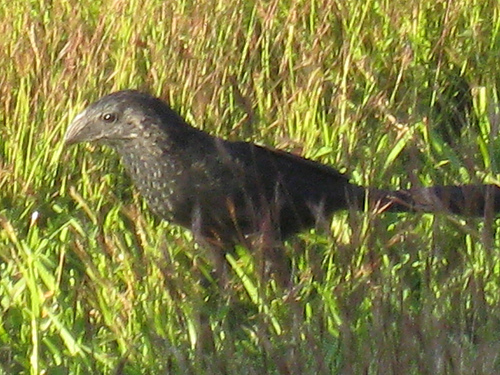
this is a dark gray bird with a large triangular bill almost as big as its head.
this bird has a wide curved bill, a white spotted breast, and a white eyering.
this medium size black bird has a long tail feather, small head and a beak that curves down.
a large robust beak with base the size of the head tapering to a point, with black body featuring small white feather tips on breast.
the bird has a very large beak almost the size of its entire face and a long tailthe is colorful bird has a medium length beak with long legs
this big gray bird has a wide, thick bill.
a large black bird that has a long dark tail.
the bird has a black eyeing and a small black throat.
this bird has a black crown with a black nape and black sides.
Species: Groove Billed Ani